Jacob Haafner

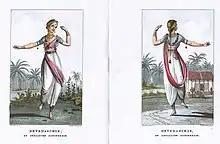
Haafner's drawings of a temple dancer

The result of this journey is described in "Reize in eenen Palanquin" (English: "Travels in a palanquin"), a narrative work of 2 volumes on the Indian landscape, people, religious customs, and ancient architecture. To a certain extent, the writer idealized the subcontinent while criticizing the English, among others, for causing havoc and suffering among the local population: "Rascals, squanderers, criminals, bankrupts, and other bad people, every one runs to the Indies, to oppress the poor Indians, to plunder them, and to kill them."